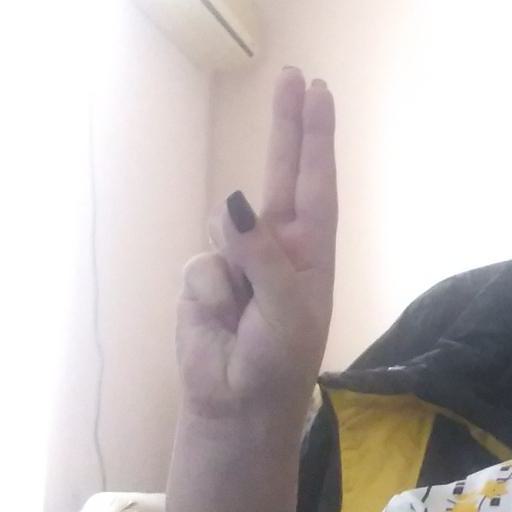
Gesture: two_up